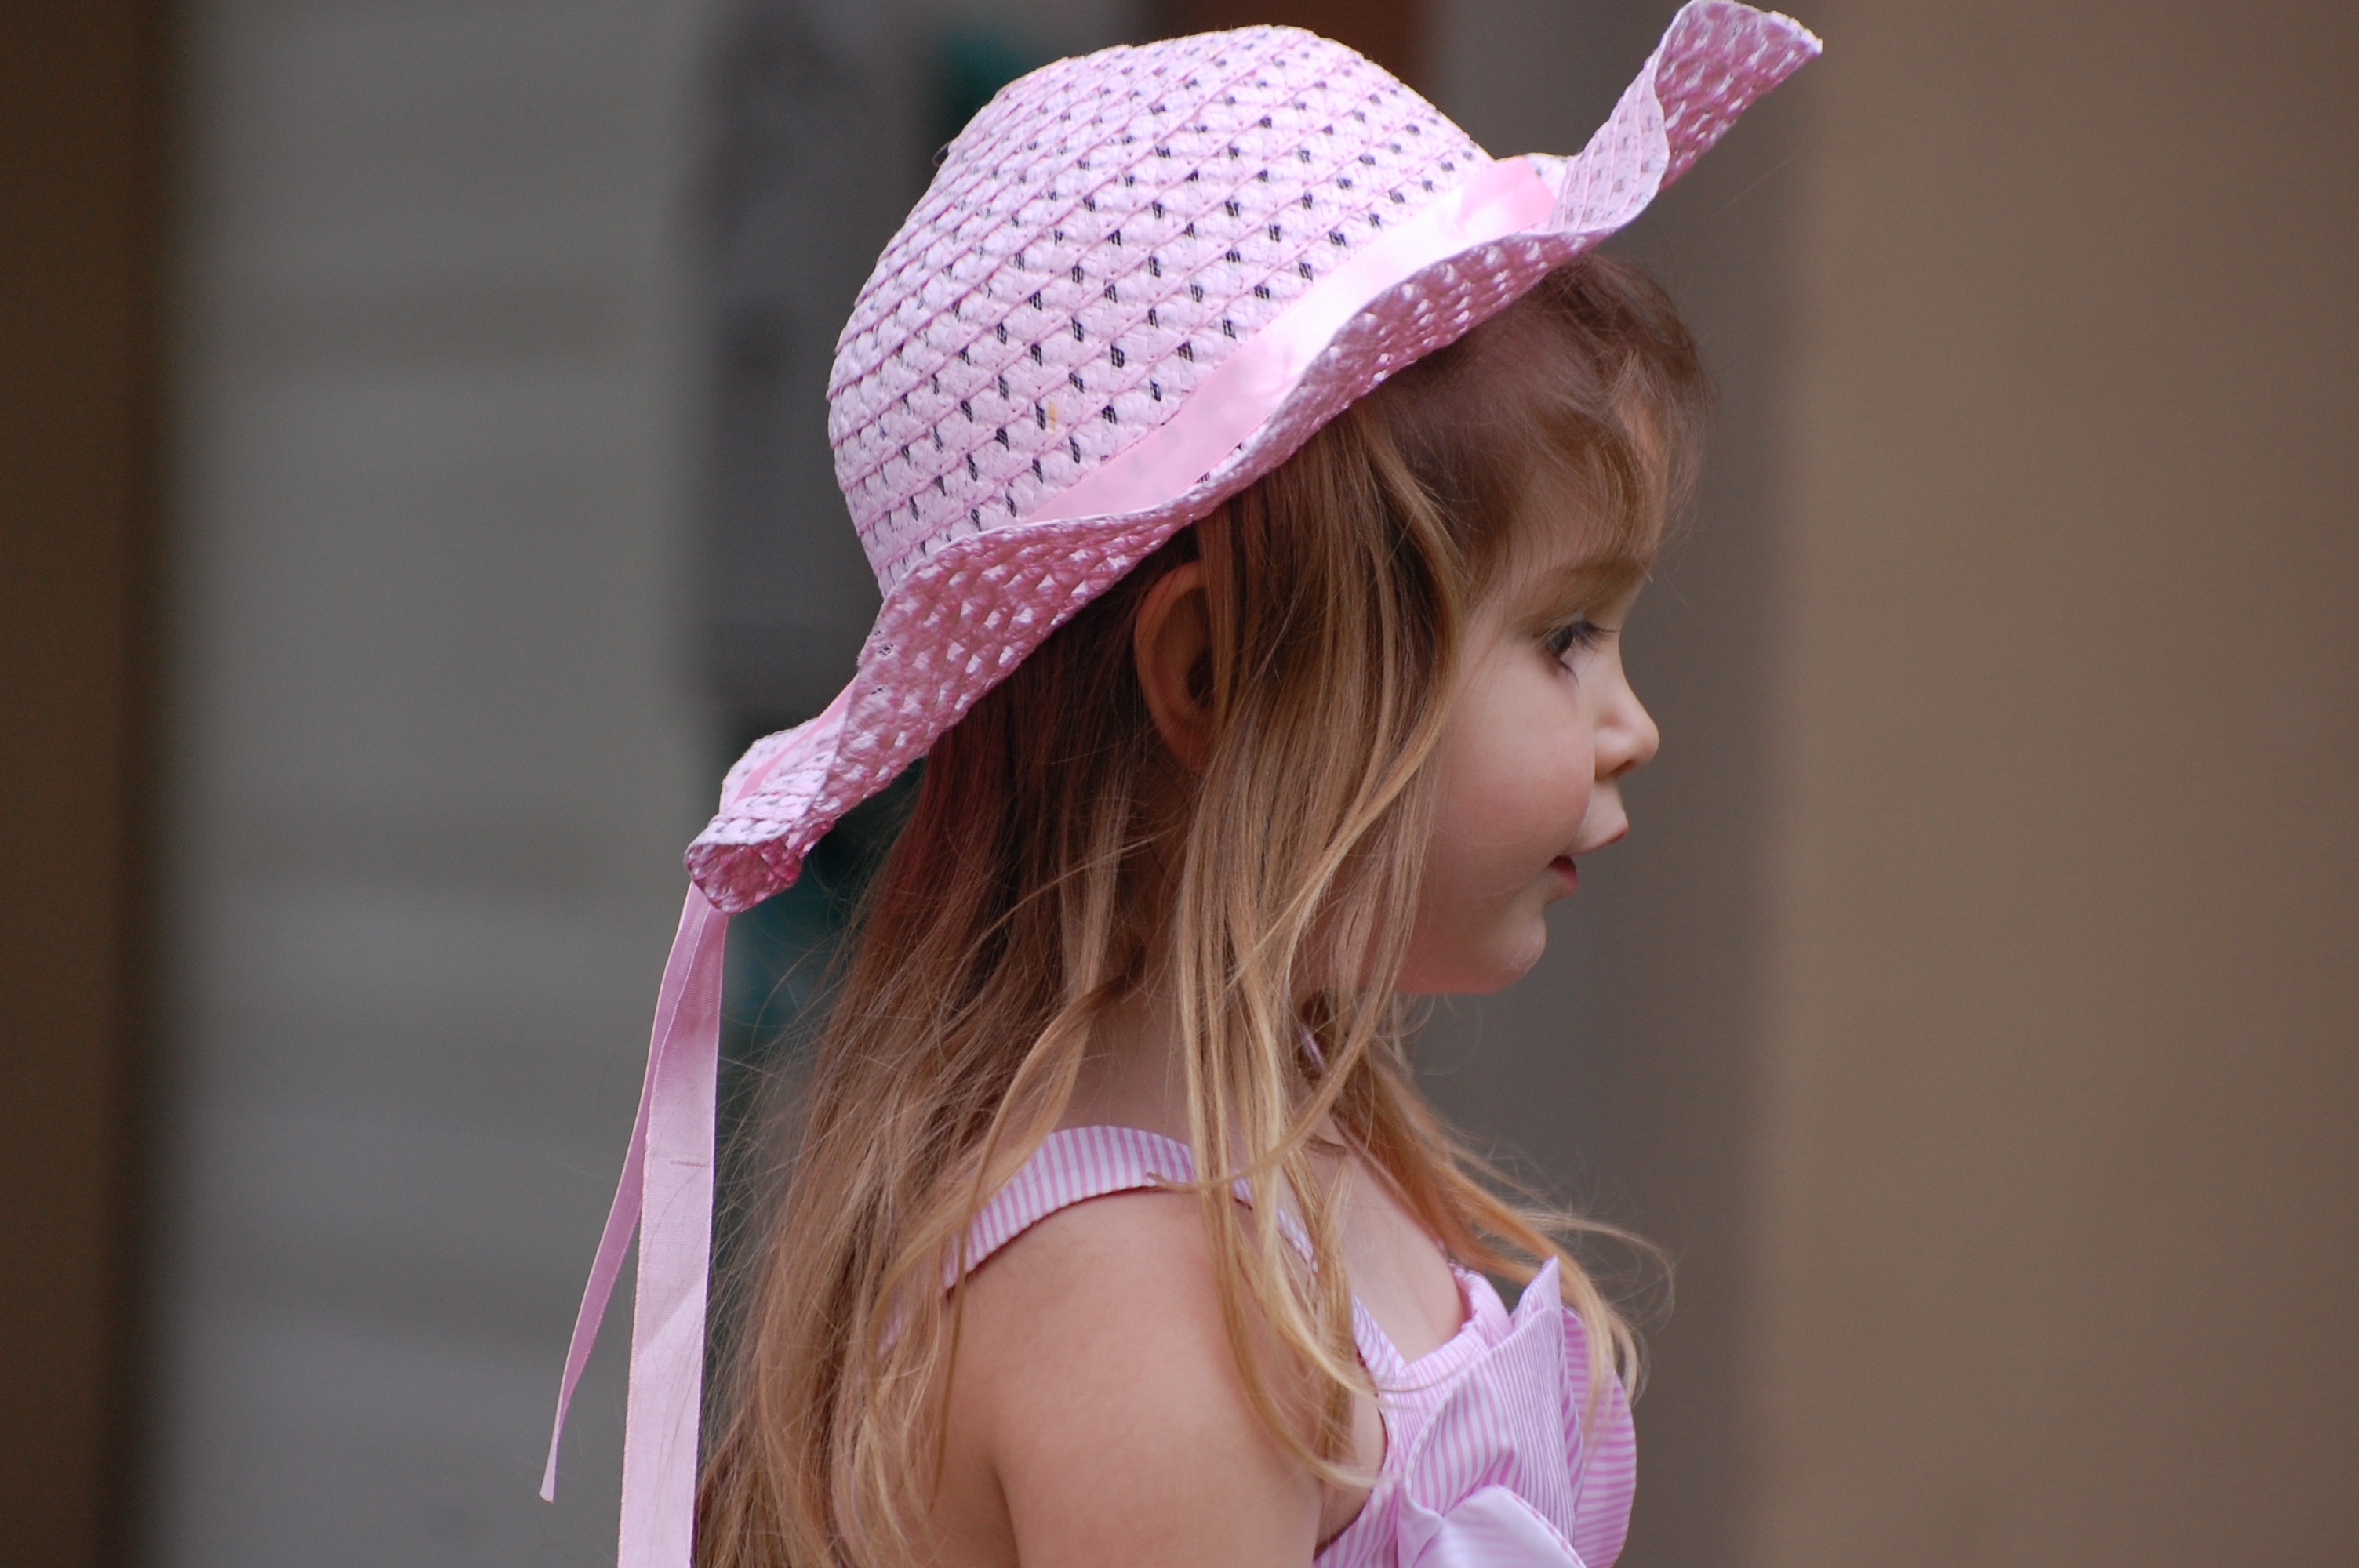
girl, profile, spring, youth, child, hat, fashion, clothing, pink, headgear, dress, cap, beauty, easter, fashion accessory